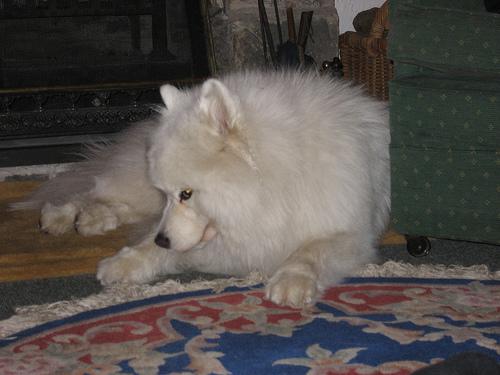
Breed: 2192-n000088-Samoyed